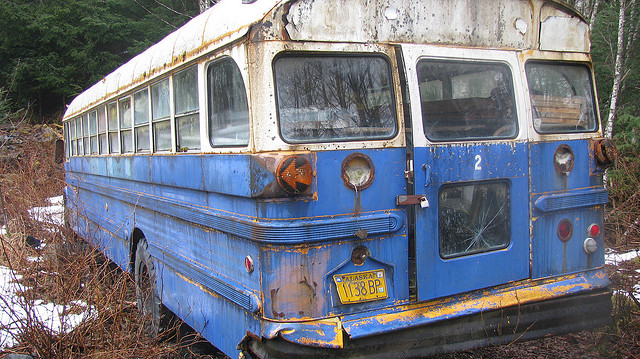
An old blue and white bus in  a dry field

An old rusty bus sits abandoned in a field.

a close up of an old run down school bus

A old abandoned bus sits in the middle of overgrown brush.

An old broken down bus abandoned in a field.